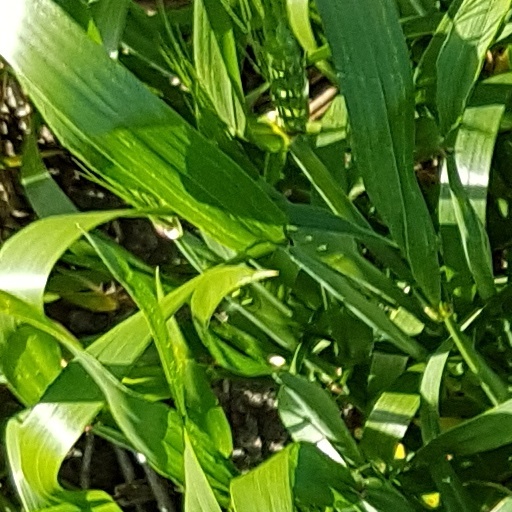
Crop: wheat